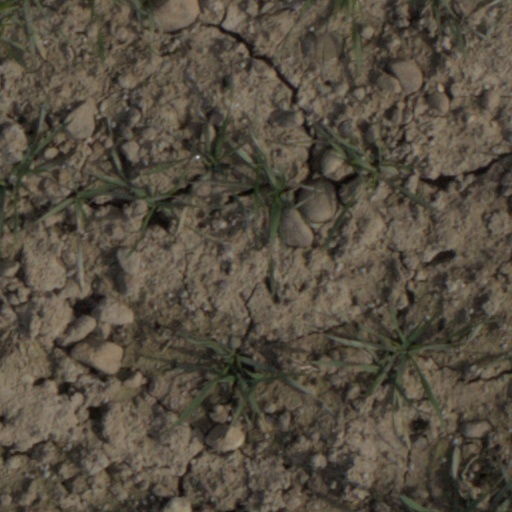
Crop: wheat